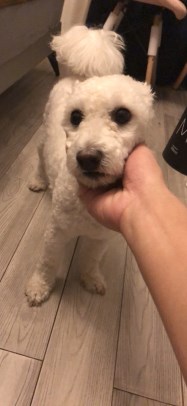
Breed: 3083-n000117-Bichon_Frise